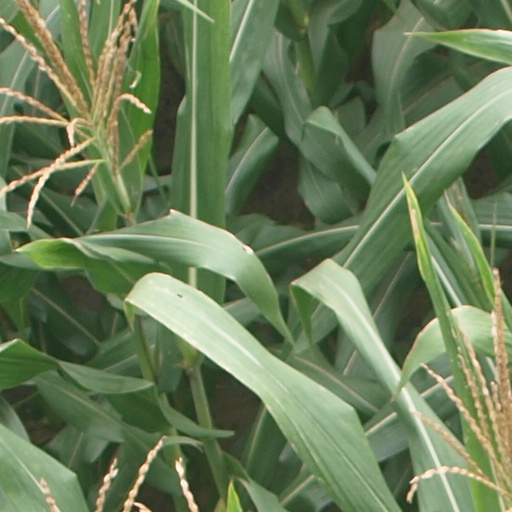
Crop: maize; corn